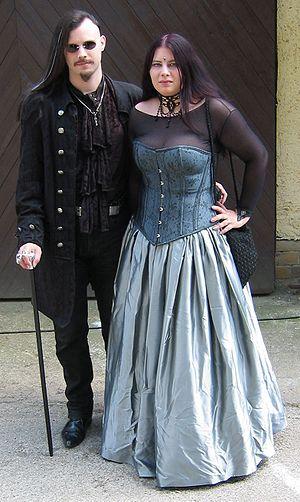
Le corset est un sous-vêtement, principalement féminin, porté du XVIᵉ siècle au XXIᵉ siècle comportant des renforts, comme des baleines, de la cordelette passepoilée ou encore un busc et destiné à modeler le buste suivant des critères esthétiques variables au fil des époques. C'est une pièce de vêtement rigidifiée qui a essentiellement deux buts : d'une part sculpter la taille pour l'adapter au vêtement porté, d'autre part maintenir la poitrine.